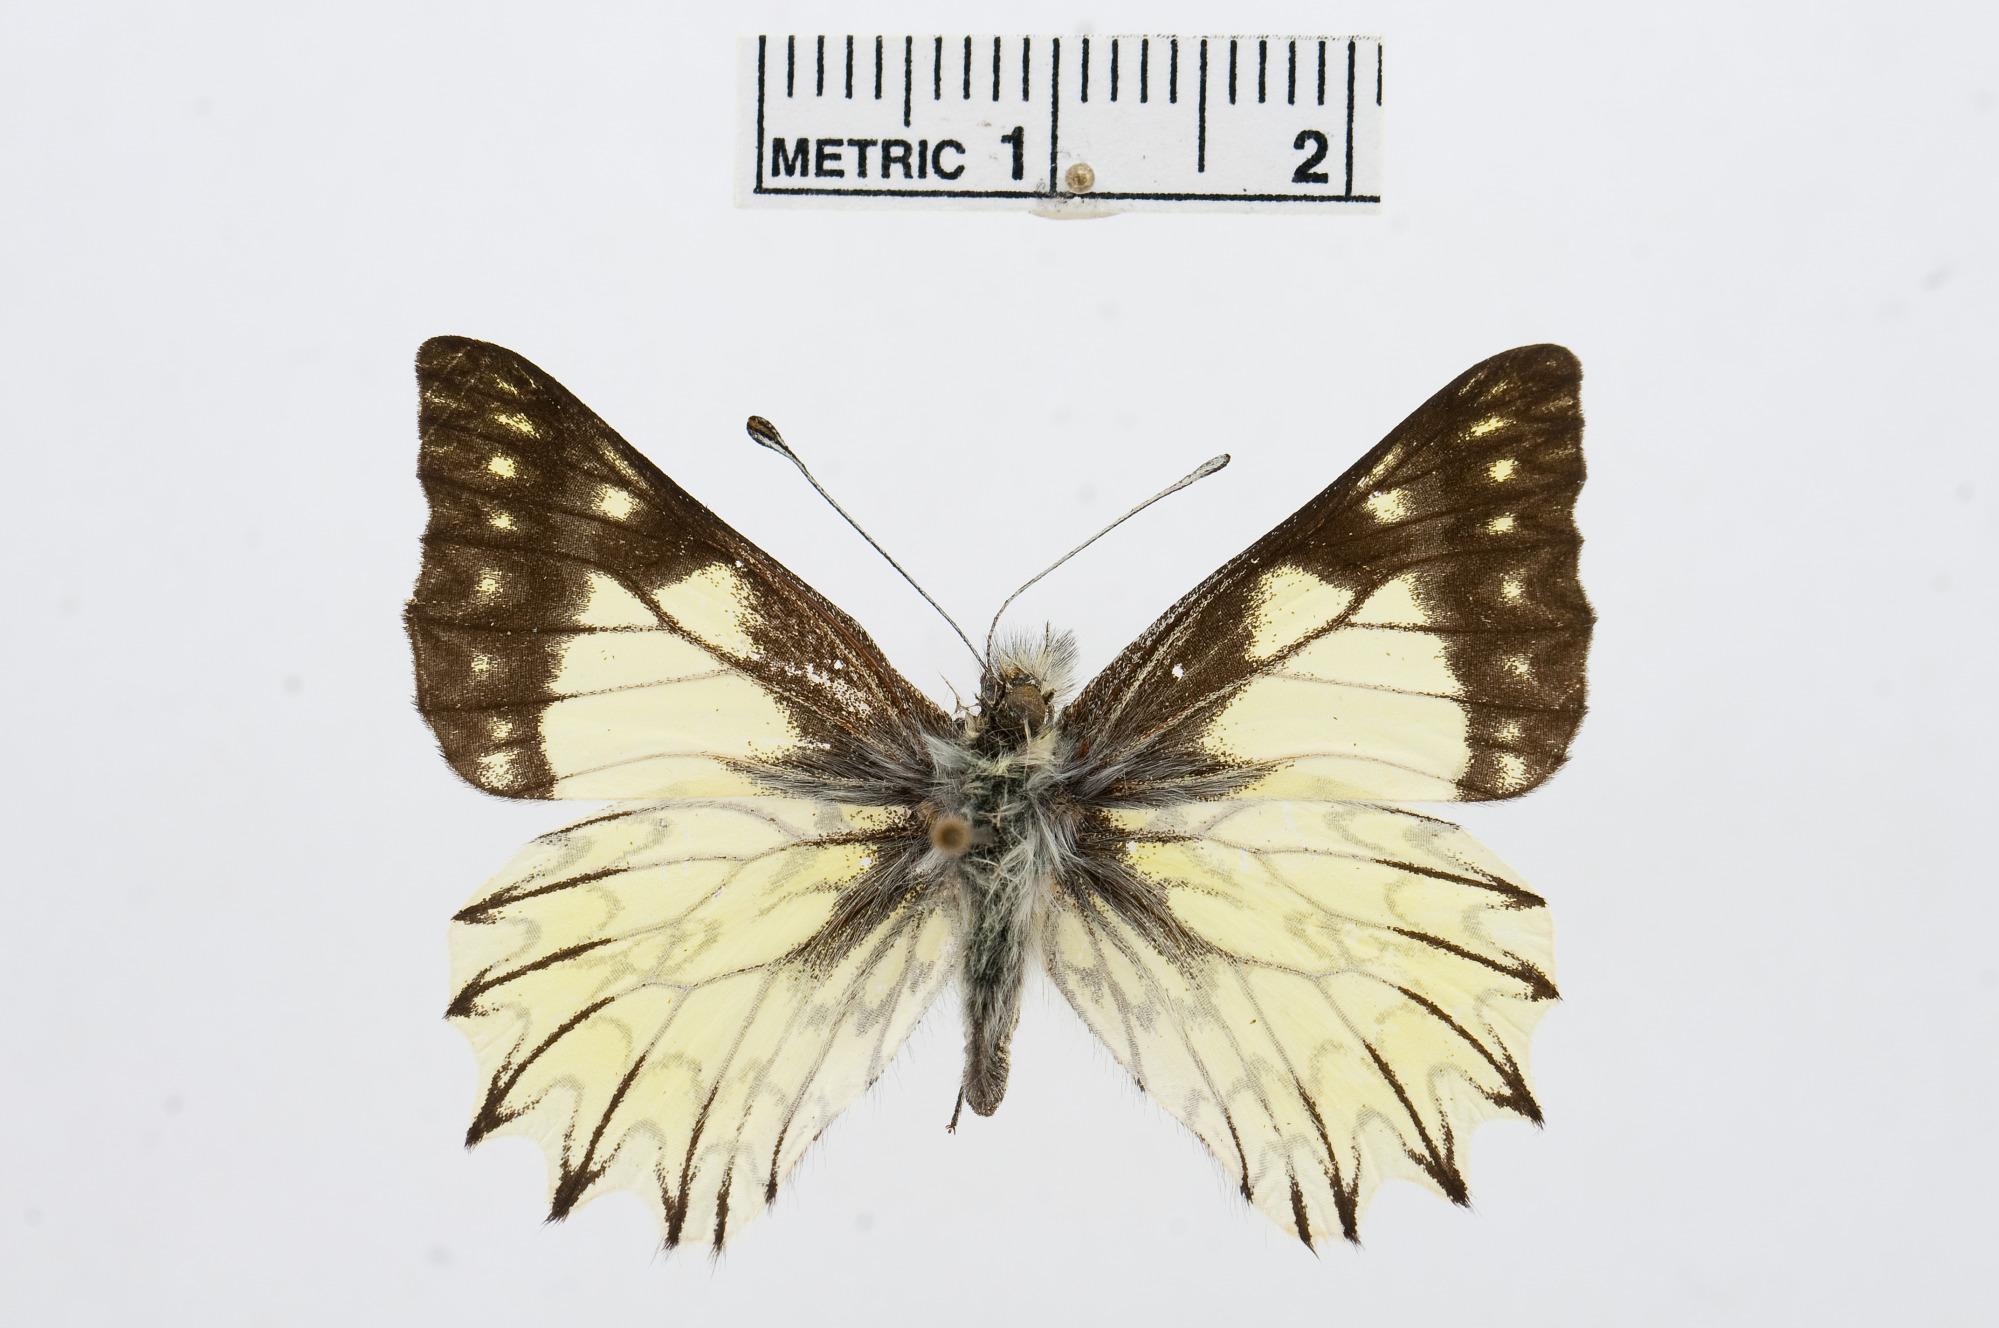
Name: Catasticta poujadei
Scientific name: Catasticta poujadei
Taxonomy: Animalia, Arthropoda, Hexapoda, Insecta, Lepidoptera, Pieridae, Pierinae